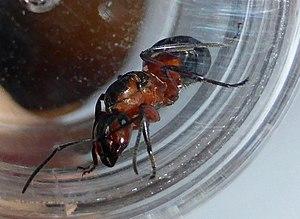
Formica pratensis est une espèce de fourmis de la sous-famille des Formicinae.